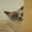
Label: cat